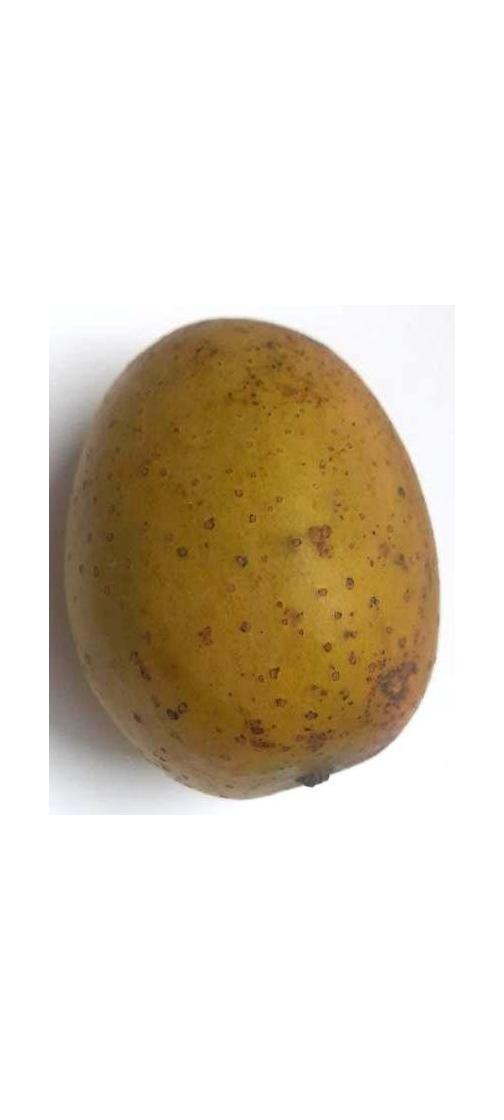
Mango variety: Gourmoti